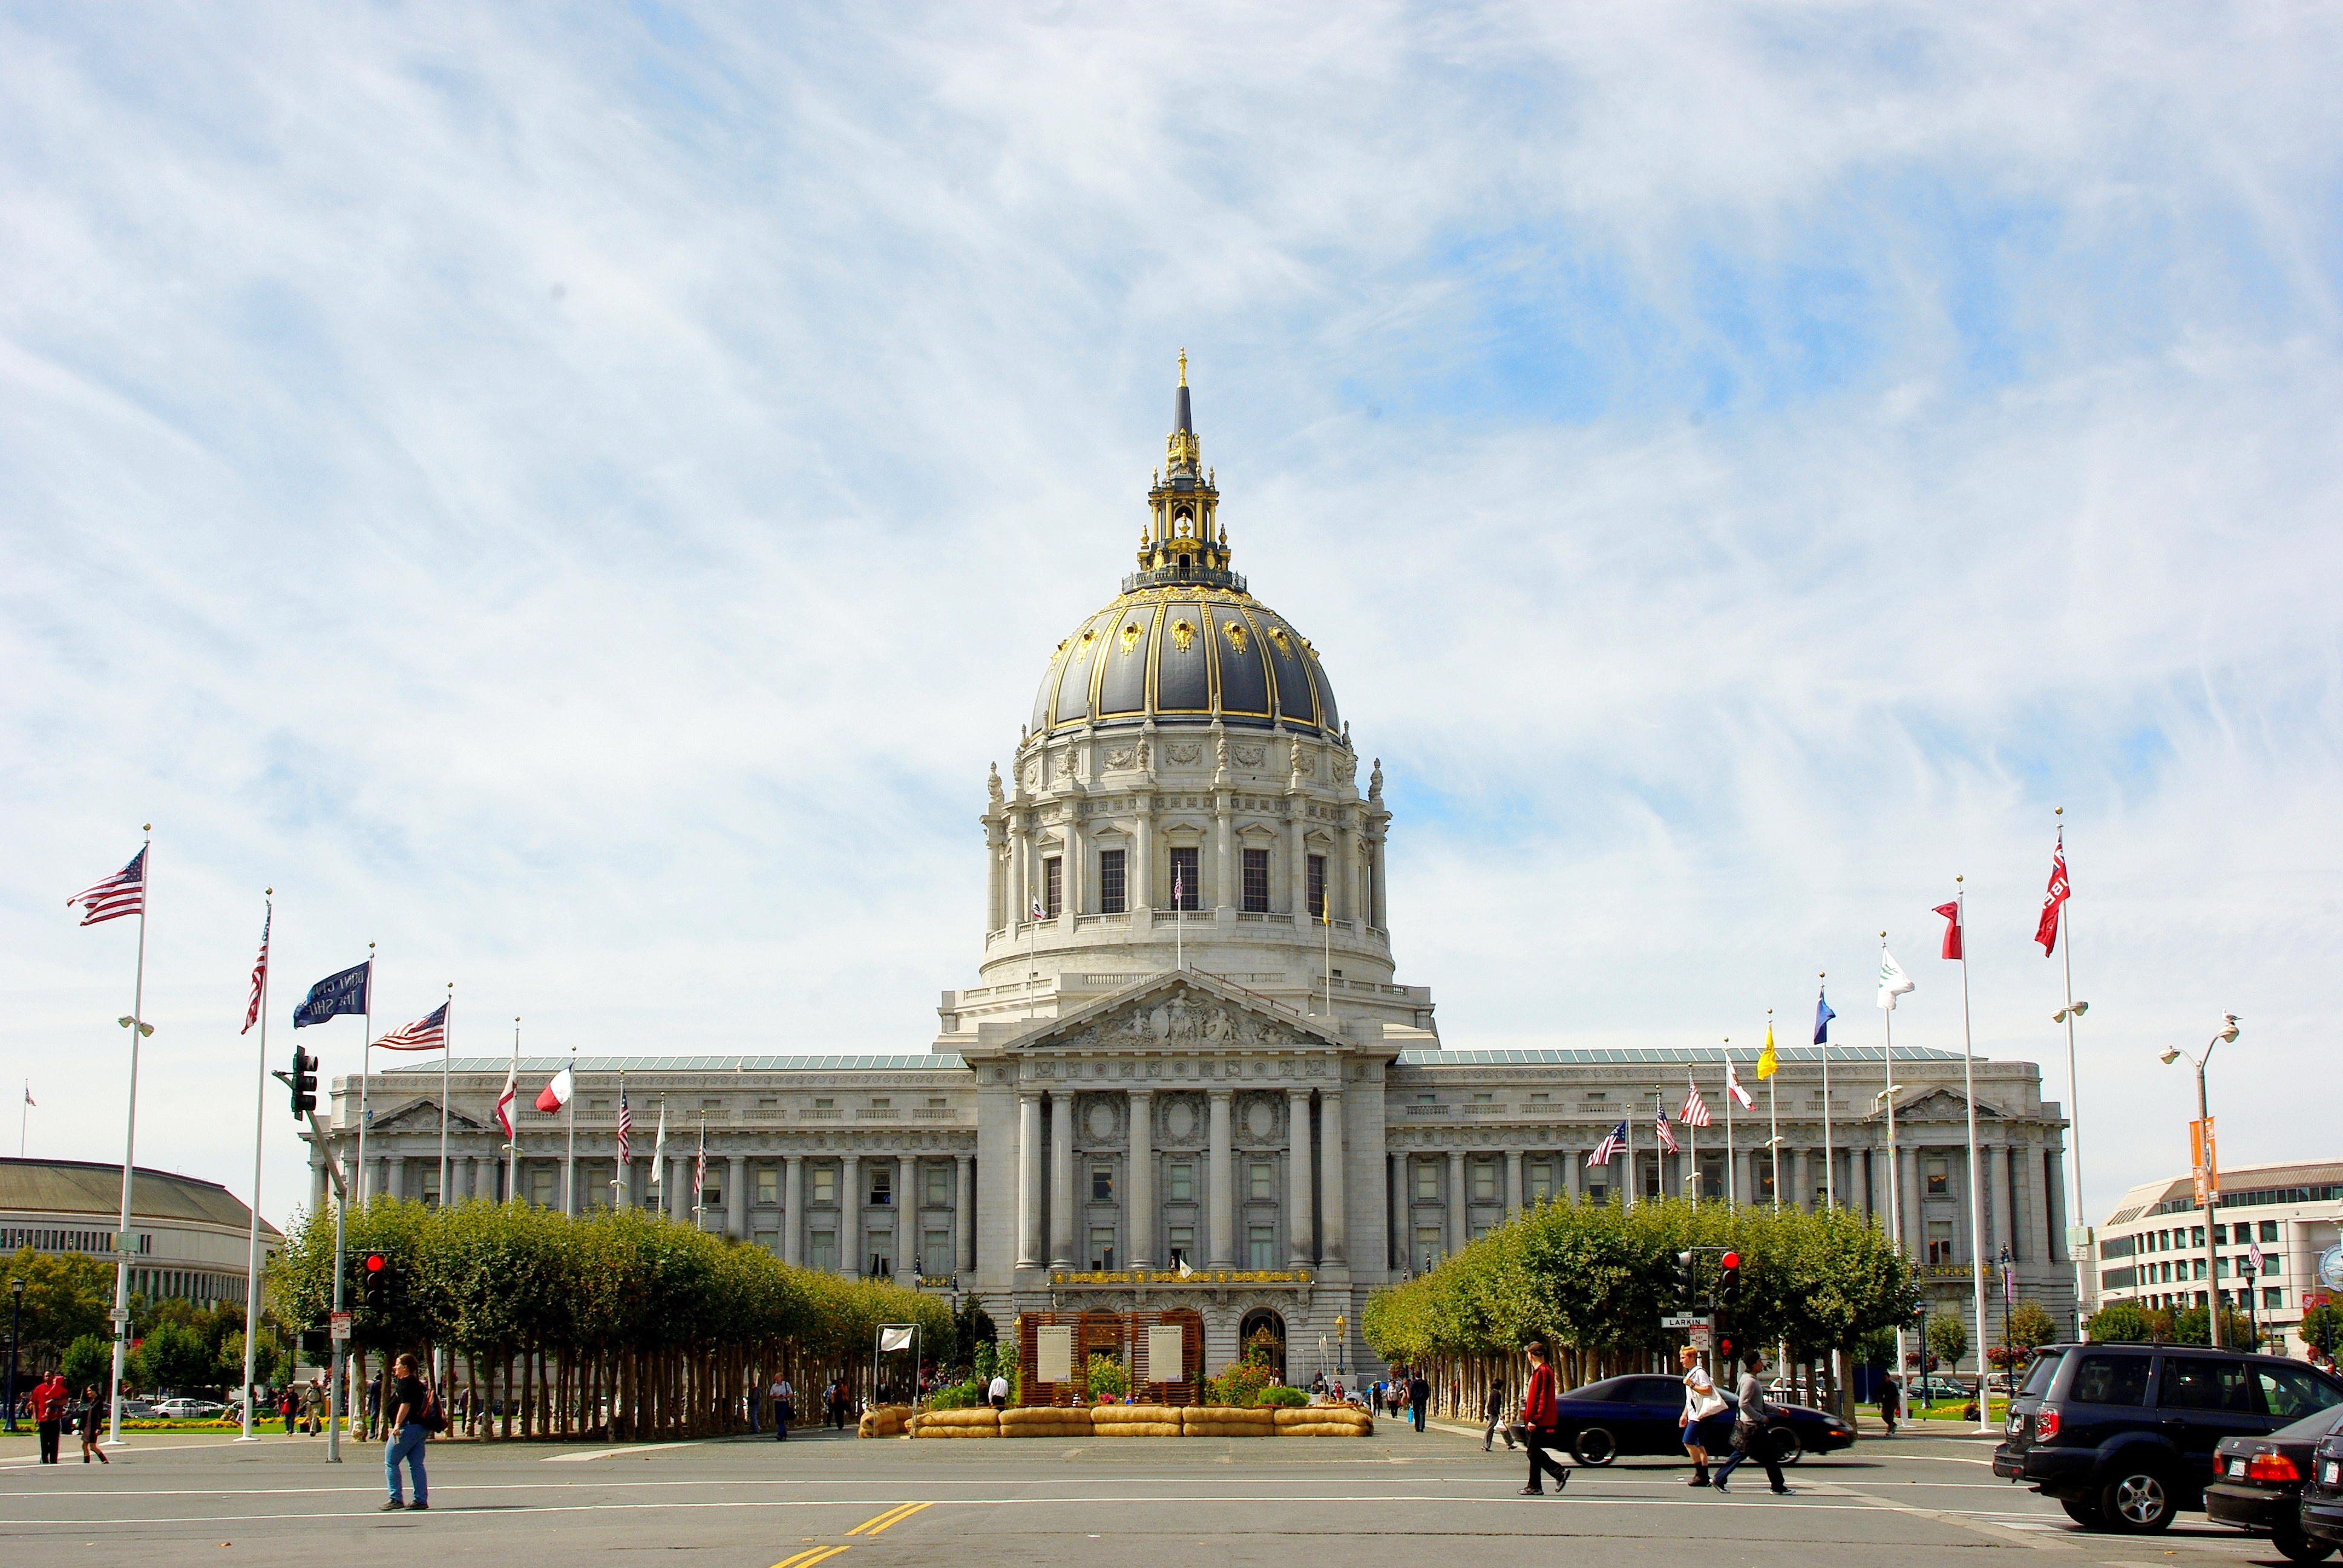
building, city, monument, cityscape, downtown, san francisco, plaza, usa, landmark, tourism, california, place of worship, united states, parliament, town square, metropolitan area